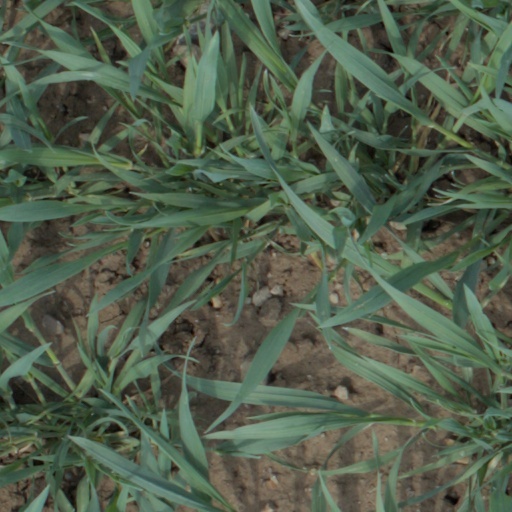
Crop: wheat